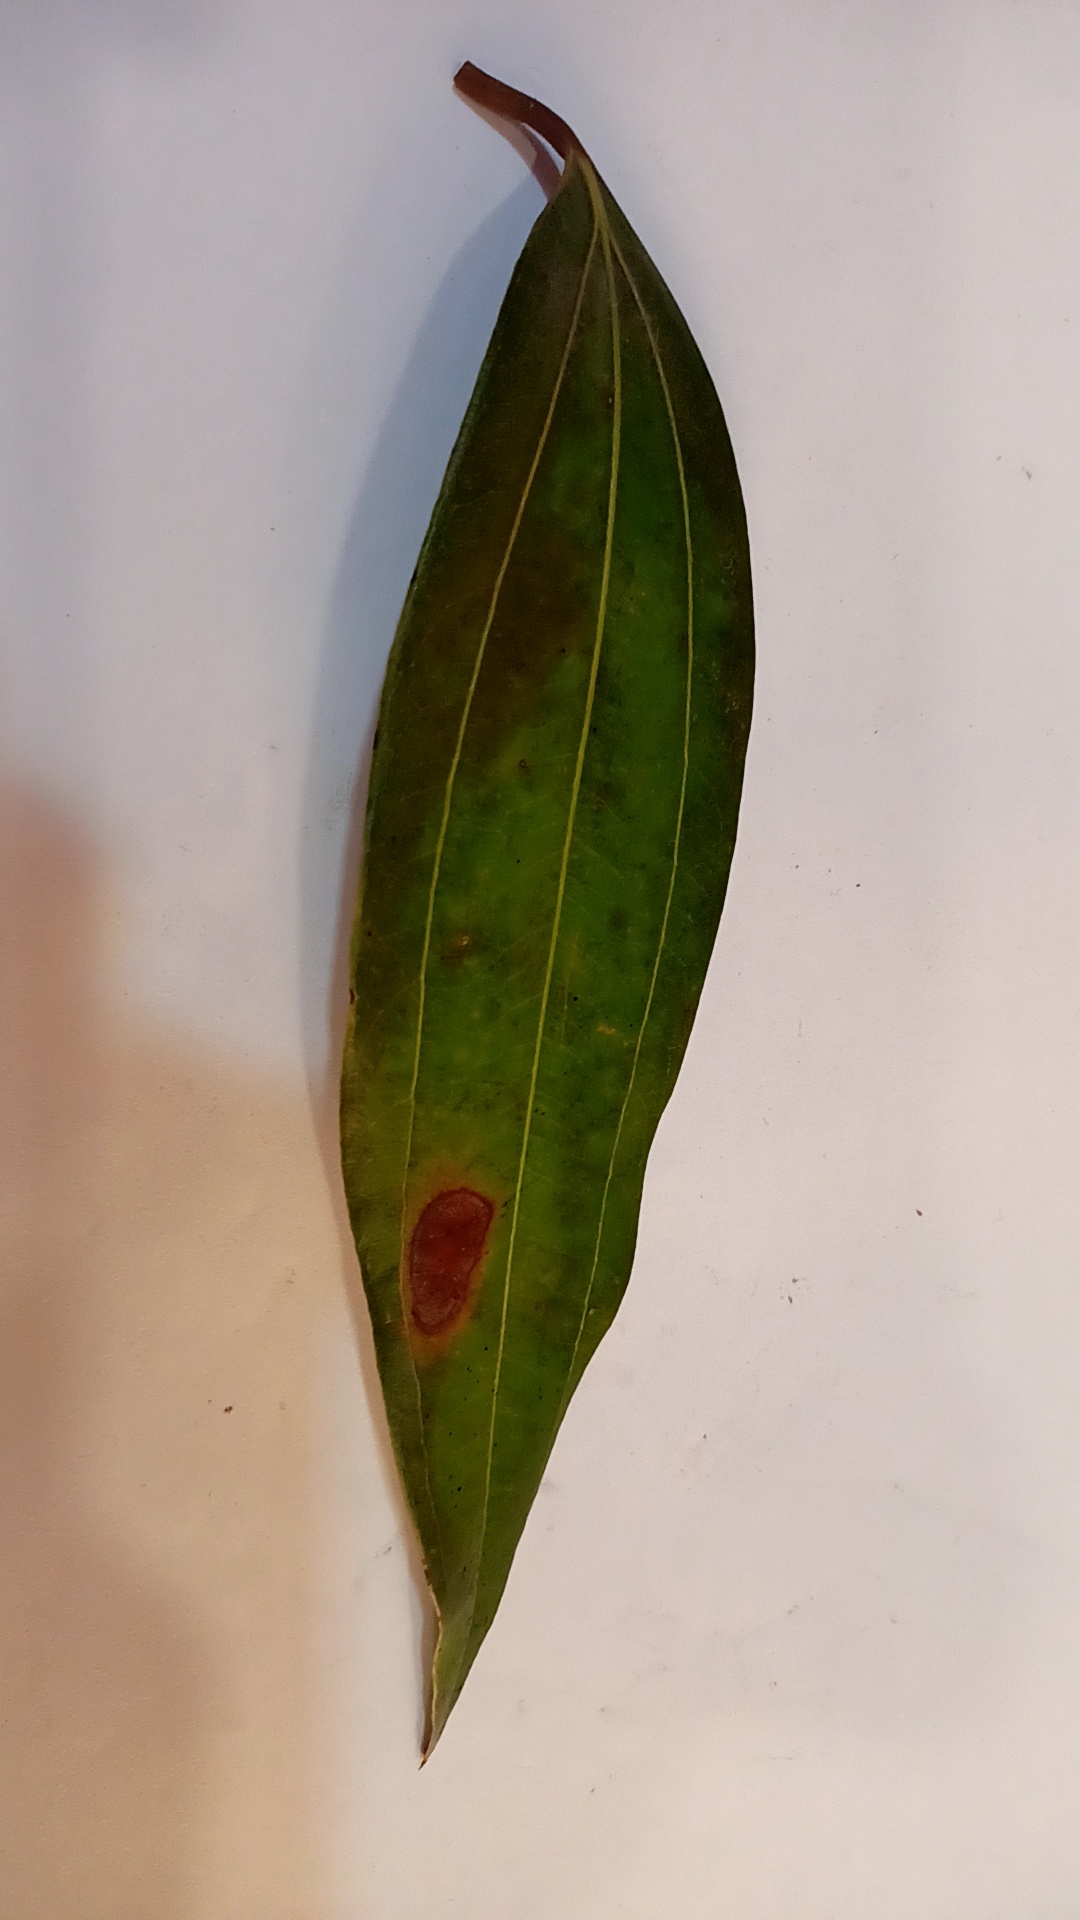
Label: Disease